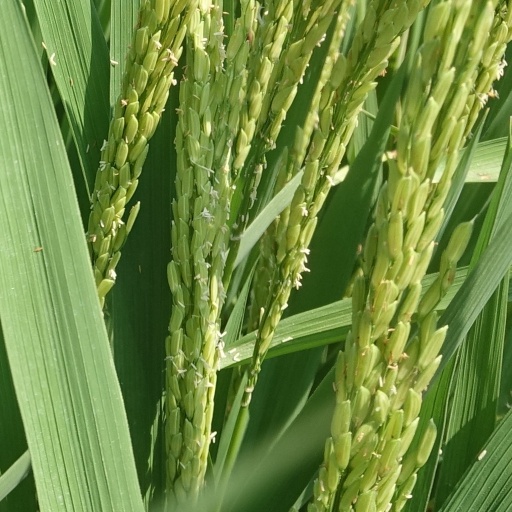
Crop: rice